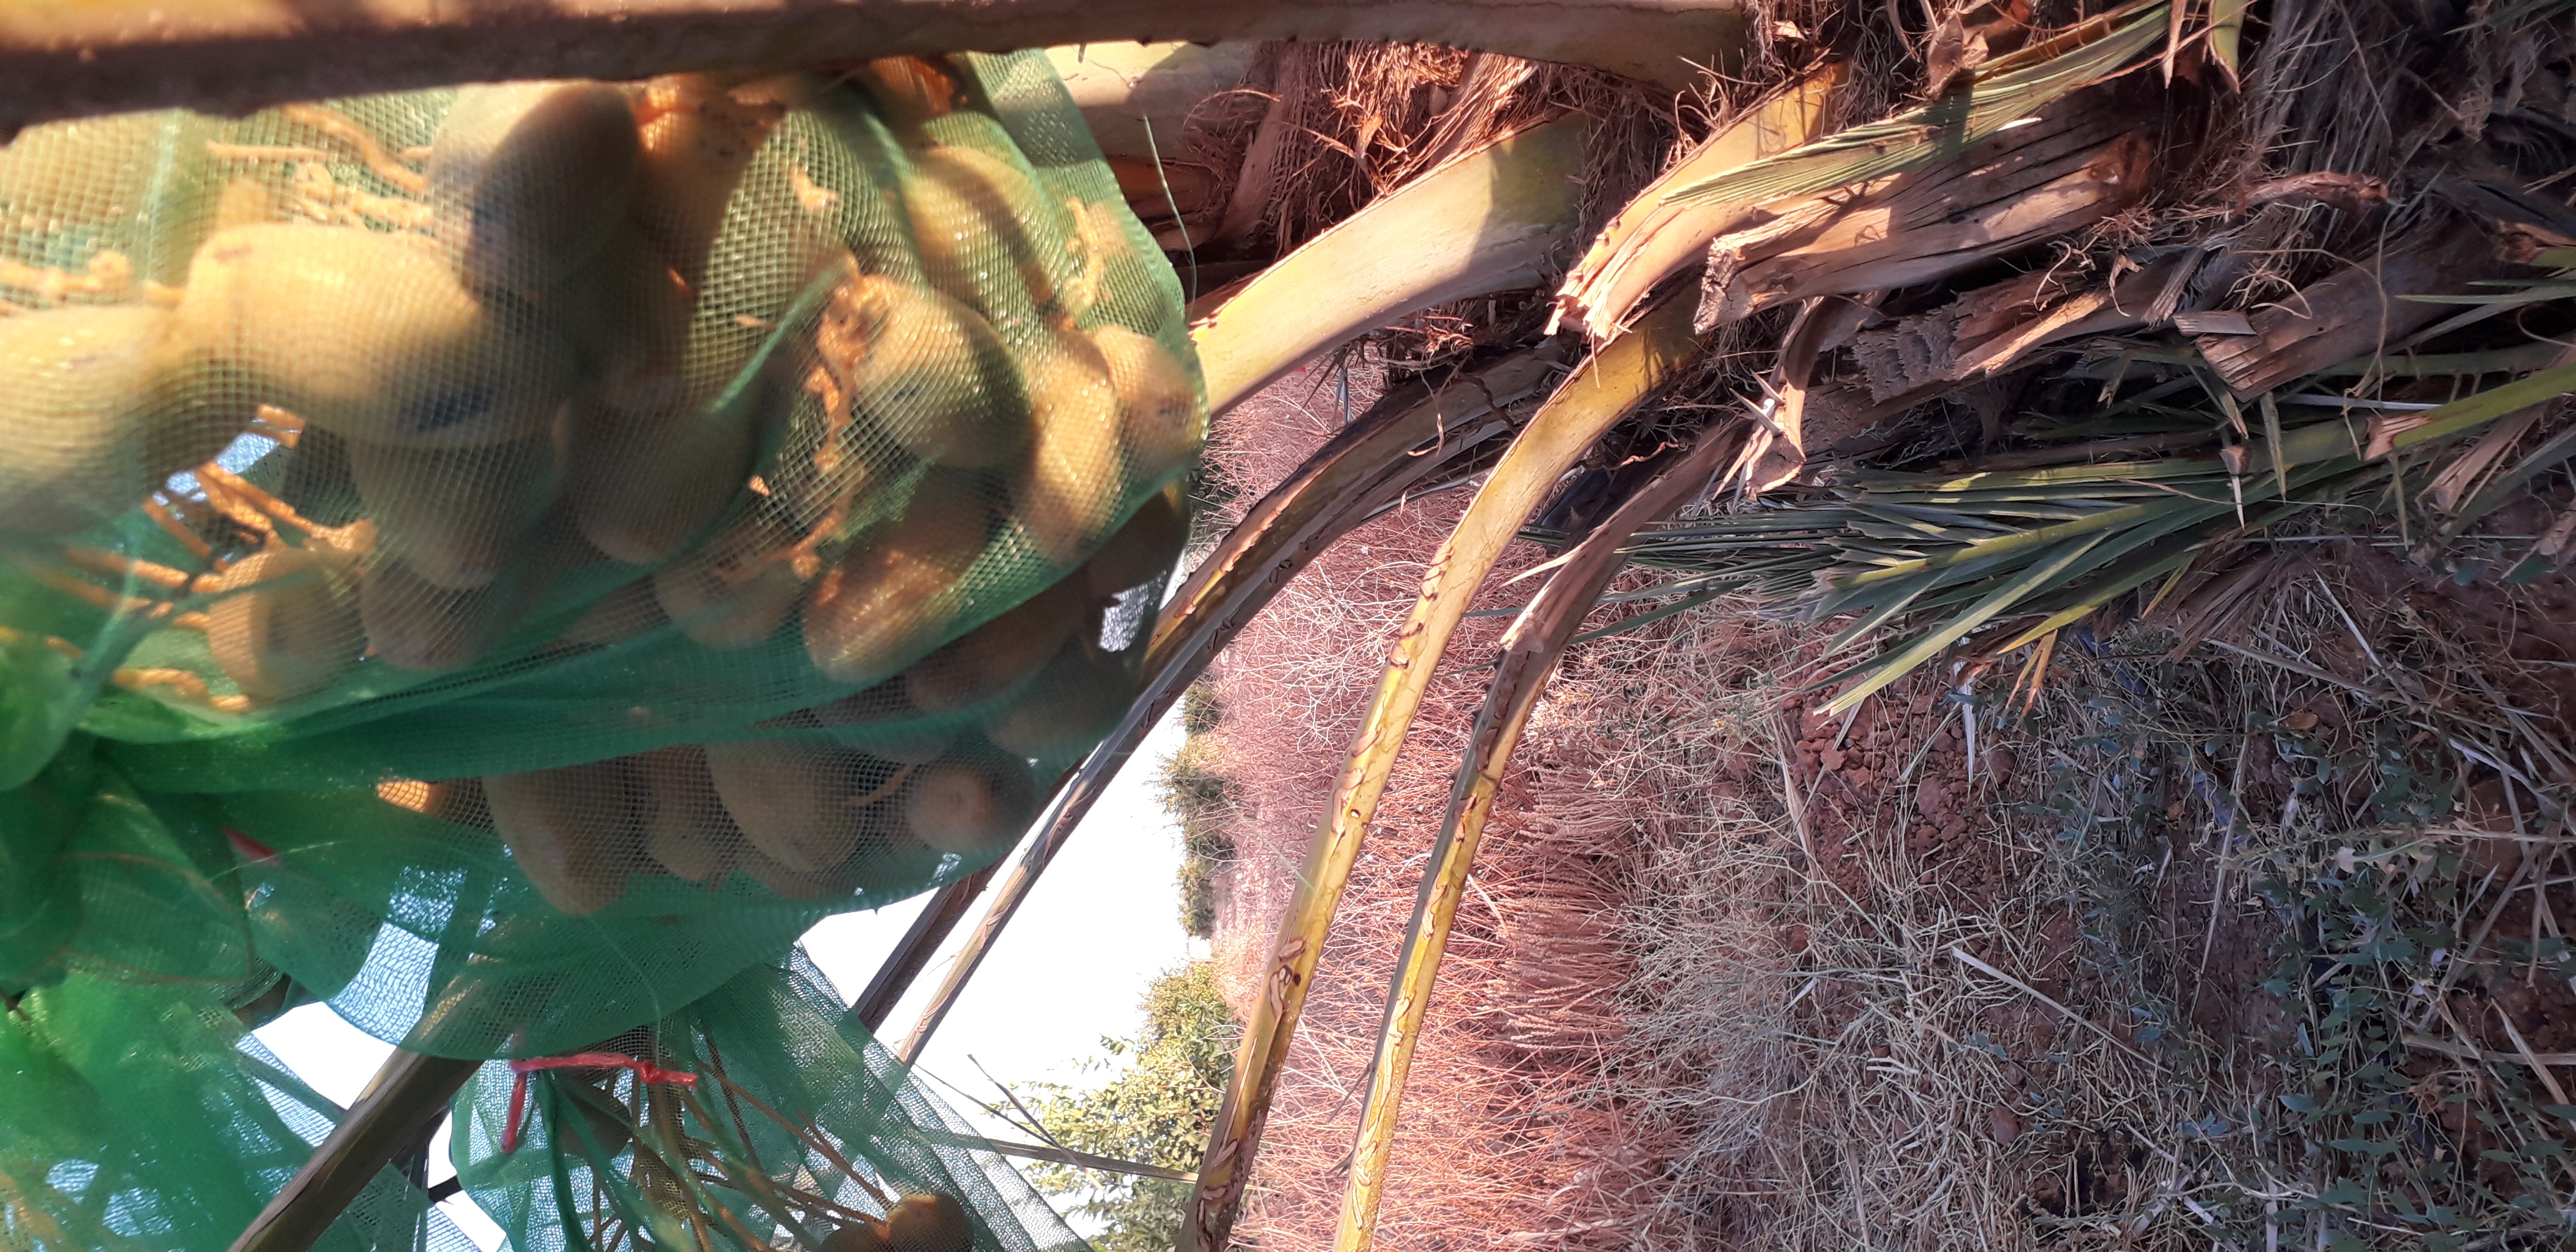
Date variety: Boumajhoul